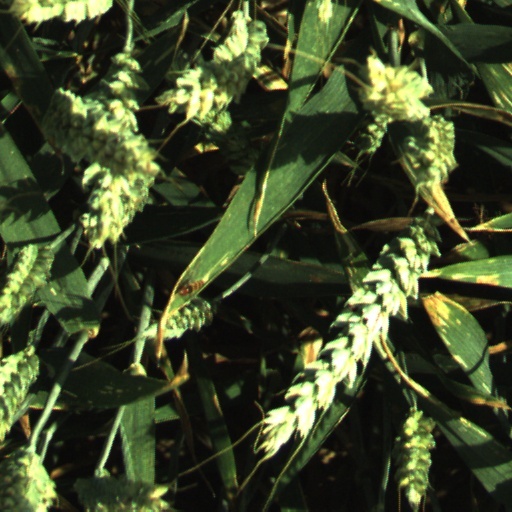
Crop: wheat